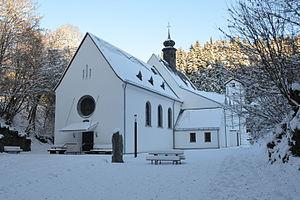
L'église Maria Martental est une église catholique de pèlerinage qui se trouve en Rhénanie-Palatinat à 1,5 kilomètres au sud de Leienkaul, dans la vallée de l'Endert, affluent de la Moselle. Le pèlerinage en ce lieu existe depuis plus de huit cents ans. Il est animé aujourd'hui par la congrégation des prêtres du Sacré-Cœur.